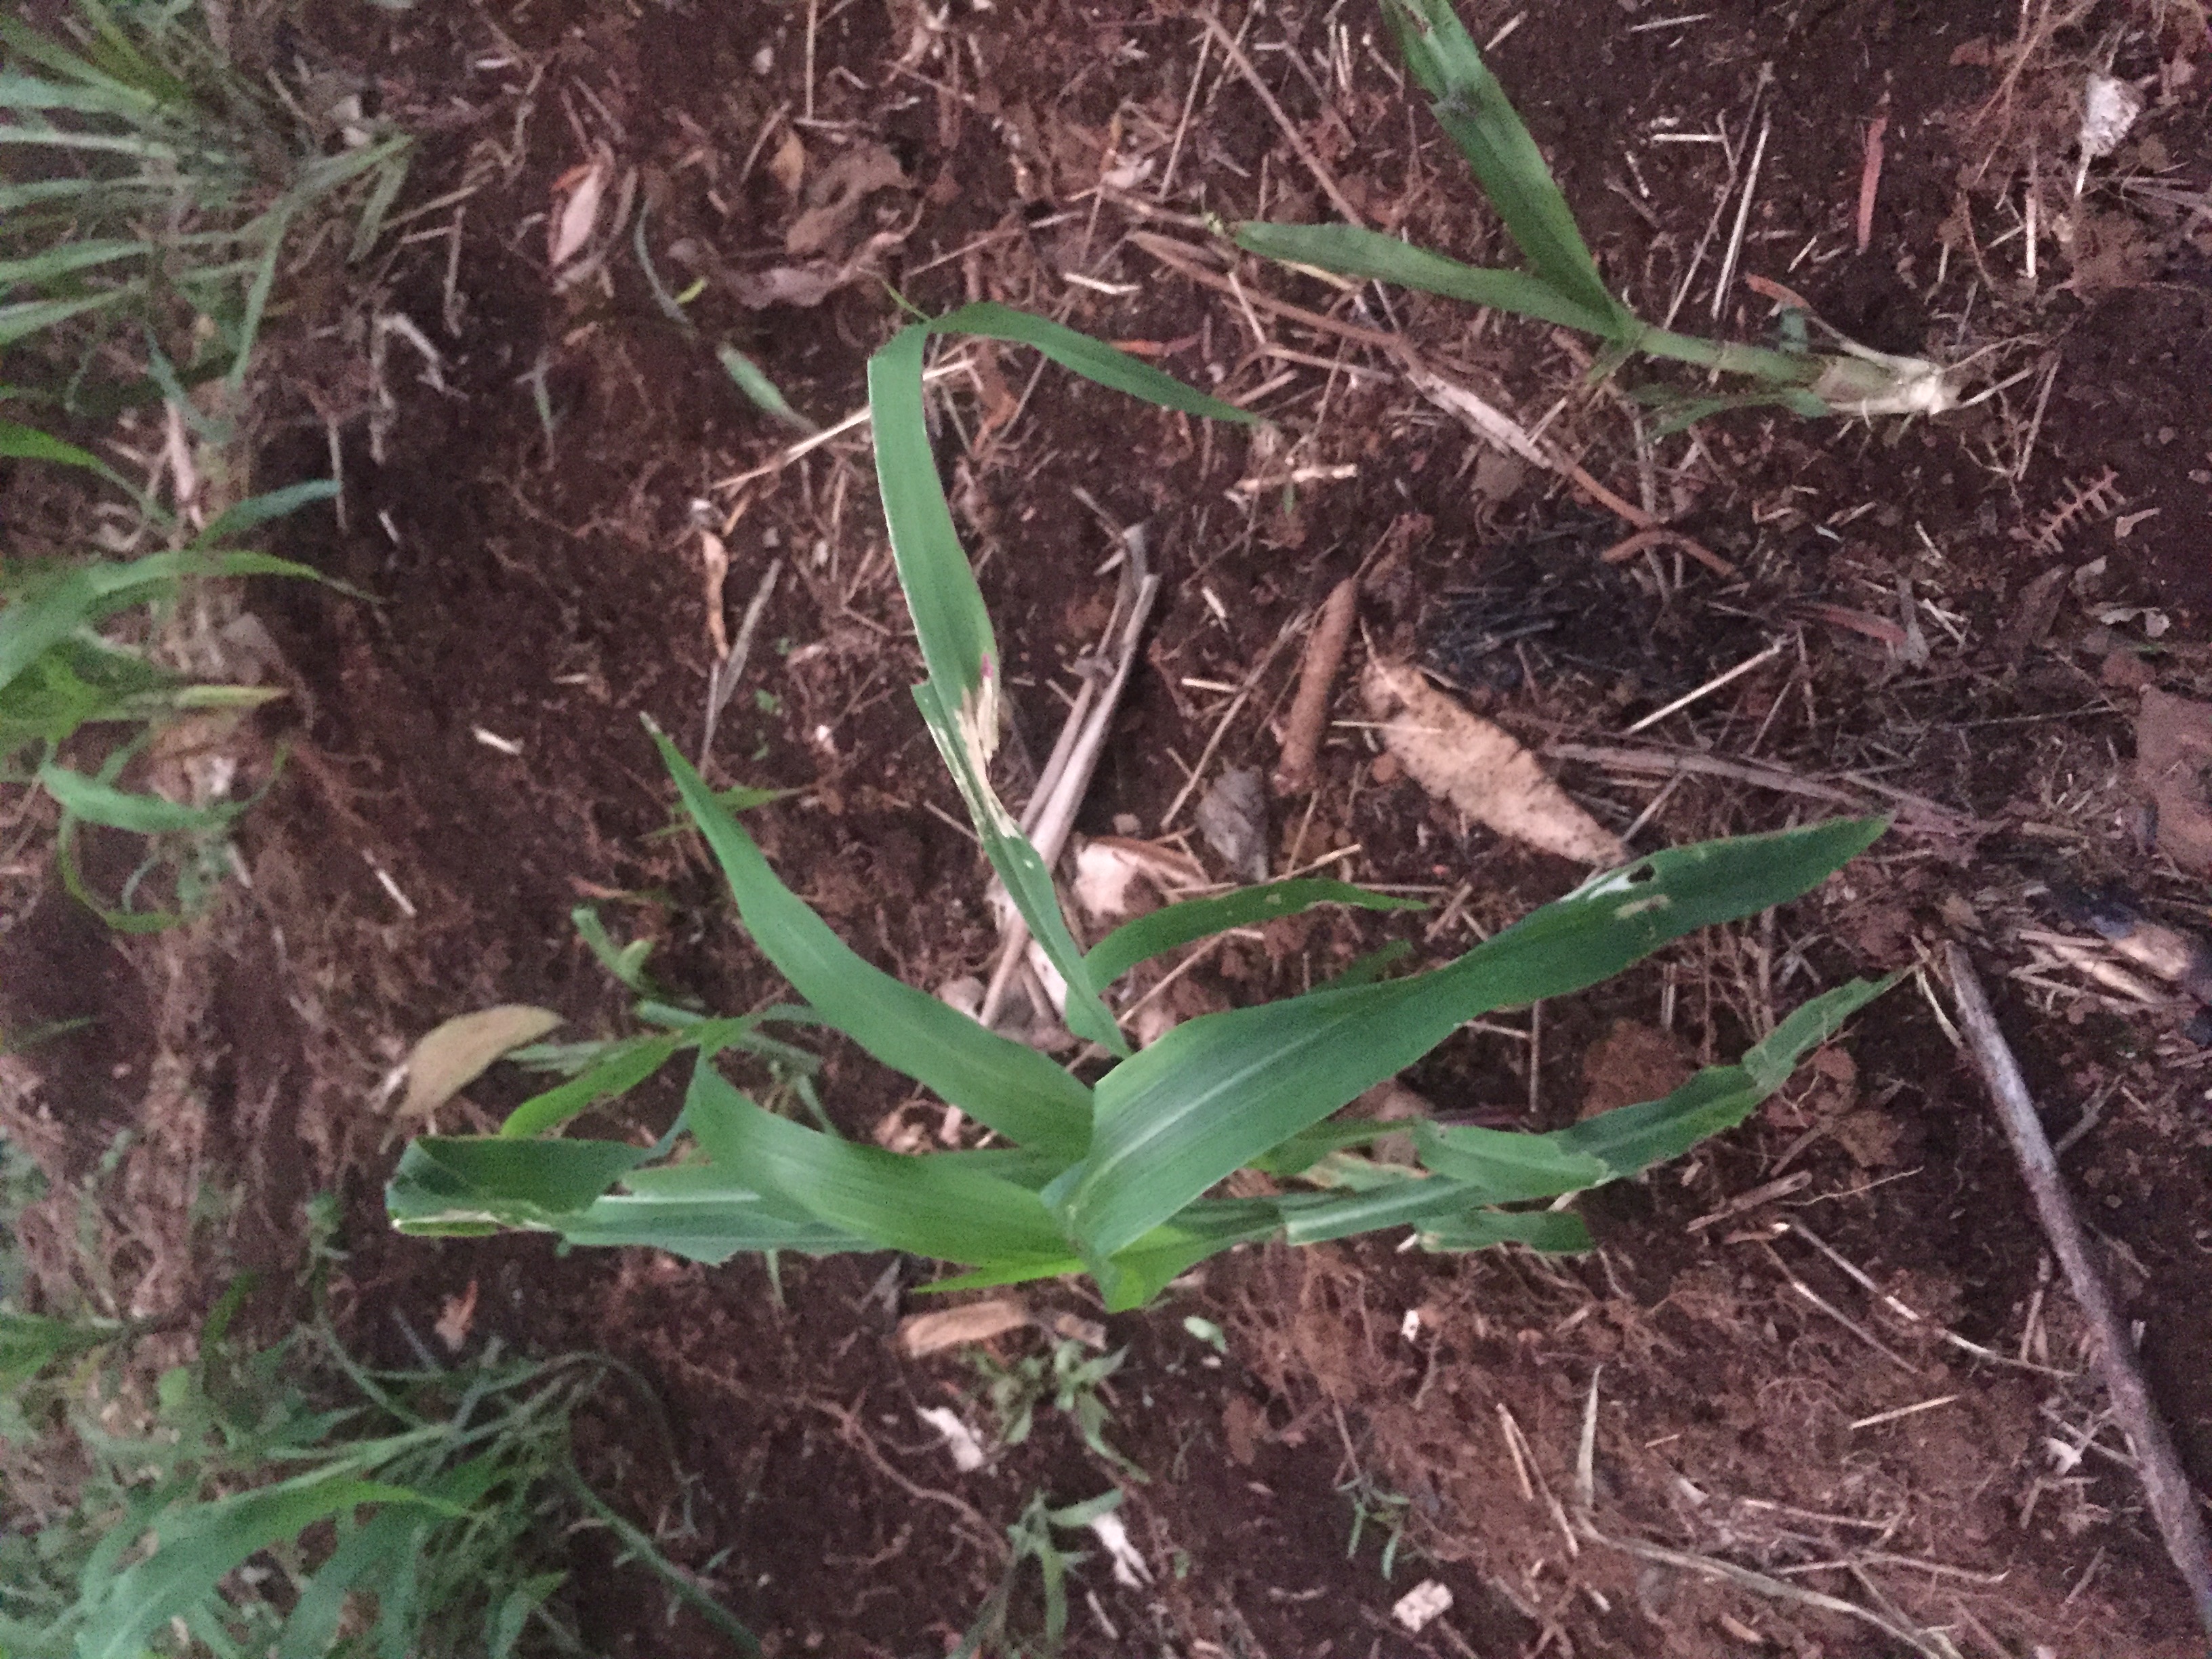
Label: helminthosporium_leaf_blight